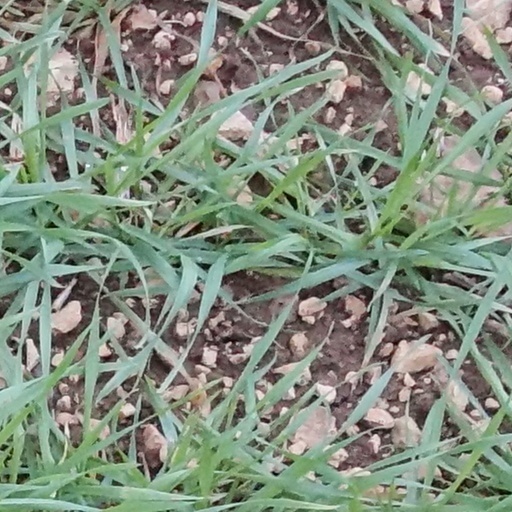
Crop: wheat